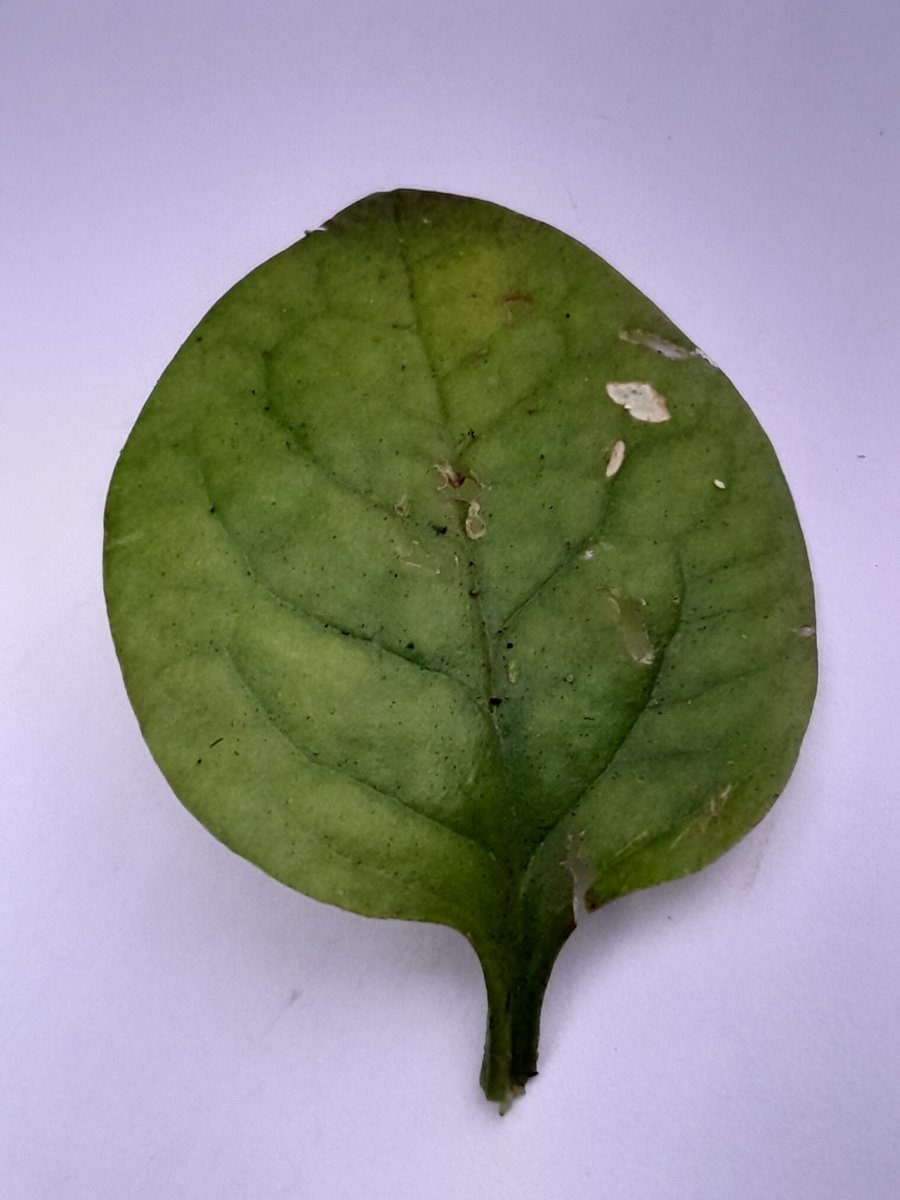
Label: Pest-Damage